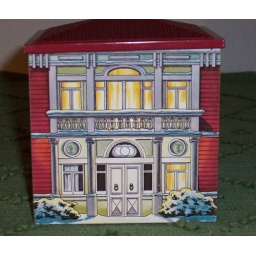
This is my new house &amp;amp; office. We live in a cookie box house.